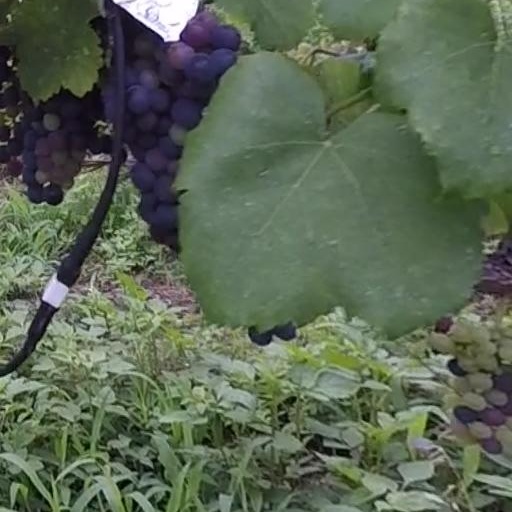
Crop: grape